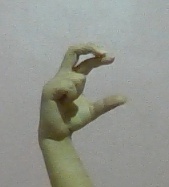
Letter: thal